Knight of the Swan

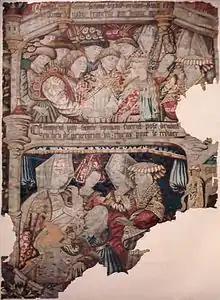
A tapestry of 1482 showing episodes from the Knight of the Swan story: At the bottom puppies are substituted for babies.

The story of the Knight of the Swan, or Swan Knight, is a medieval tale about a mysterious rescuer who comes in a swan-drawn boat to defend a damsel, his only condition being that he must never be asked his name.